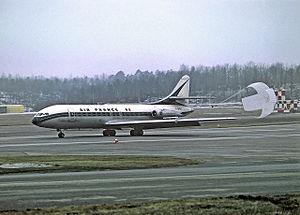
Les aérofreins sont des commandes de vol d'un aéronef permettant d'augmenter la traînée pour diminuer la vitesse, en particulier lors d'une descente rapide et après l'atterrissage. Sur les planeurs, ils permettent en outre de contrôler l'angle d'approche, puisqu'il n'y a pas de manette des gaz.